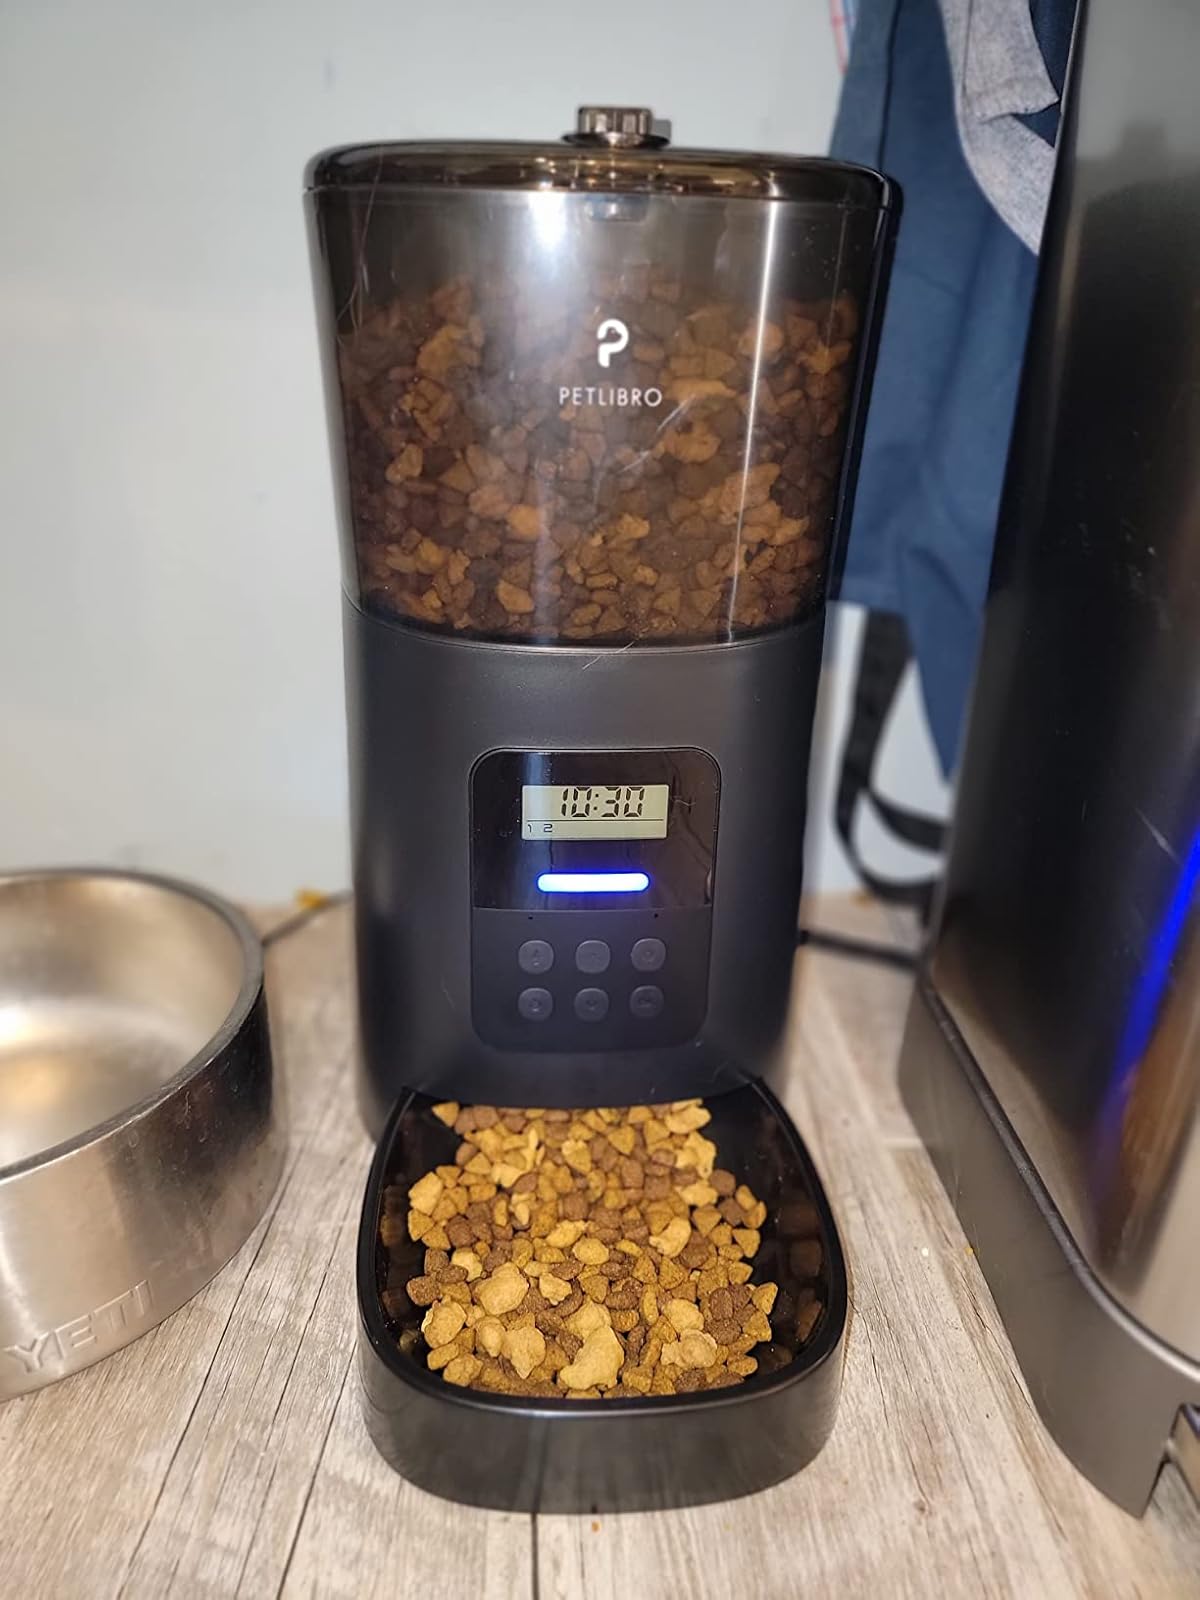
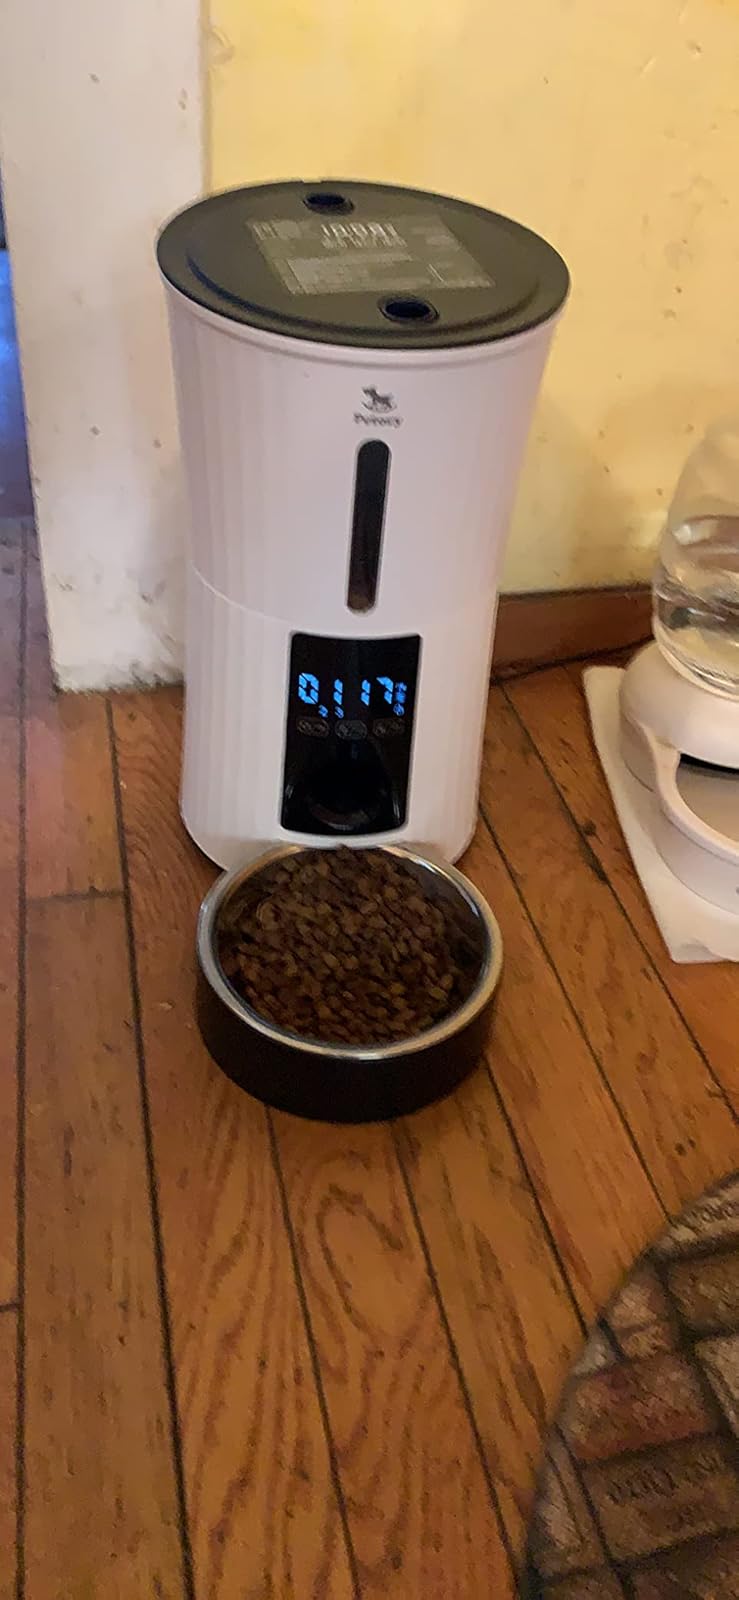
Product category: items_feeder
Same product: no